Lesser Poland

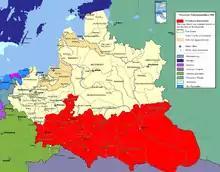
The Lesser Poland Province in the widest sense – with Podlachia, Podolia, Red Ruthenia, Volhynia and Kiev

Lesser Poland lies in the area of the upper confluence of the Vistula river and covers a large upland, including the Świętokrzyskie Mountains with the Kraków-Częstochowa Upland further west, Małopolska Upland, Sandomierz Basin, and Lublin Upland. Unlike other historical parts of the country, such as Kujawy, Mazovia, Podlachia, Pomerania, or Greater Poland, Lesser Poland is mainly hilly, with Poland's highest peak, Rysy, located within the borders of the province. Flat are northern and central areas of the province – around Tarnobrzeg, Stalowa Wola, Radom and Siedlce, also valleys of the main rivers – the Vistula, the Pilica, and the San. Apart from Rysy, there are several other peaks located in the province – Pilsko, Babia Góra, Turbacz, as well as Łysica in the Świętokrzyskie Mountains. The southern part of the province is covered by the Carpathian Mountains, which are made of smaller ranges, such as Pieniny, Tatry, and Beskidy.